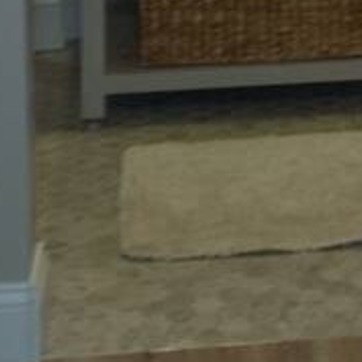
Material: carpet